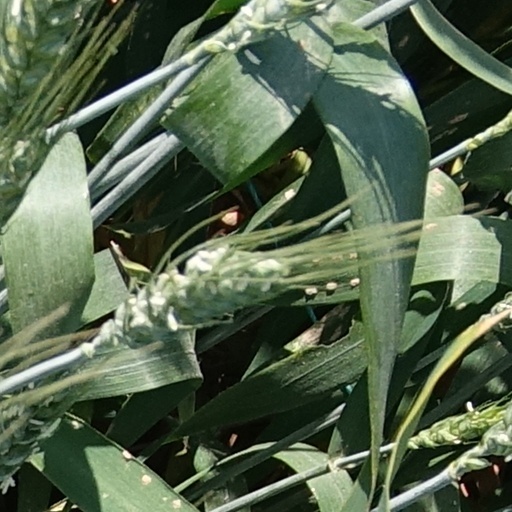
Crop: wheat